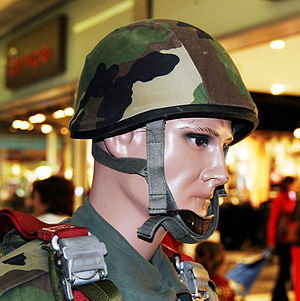
Franske kamphjelme
Franske kamphjelme